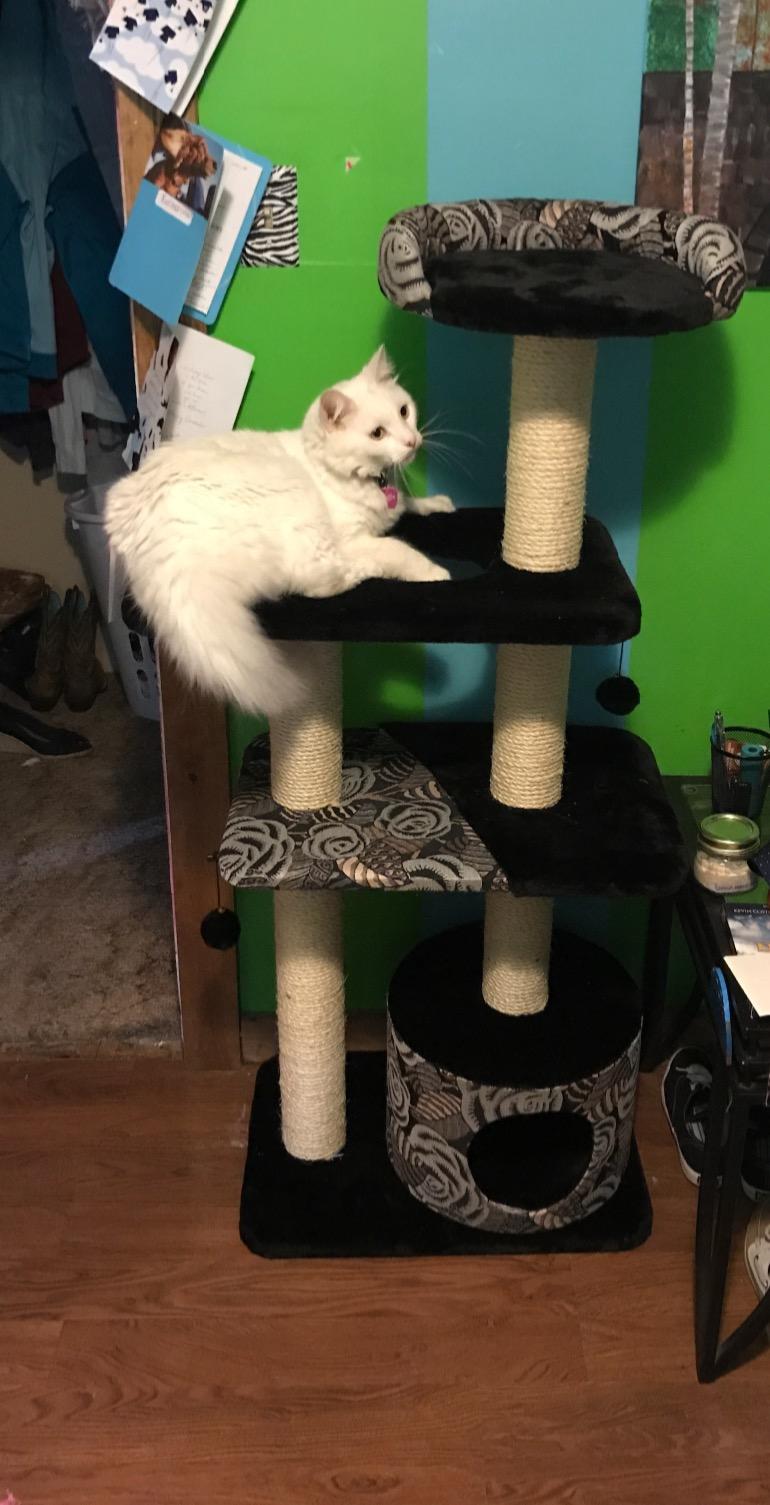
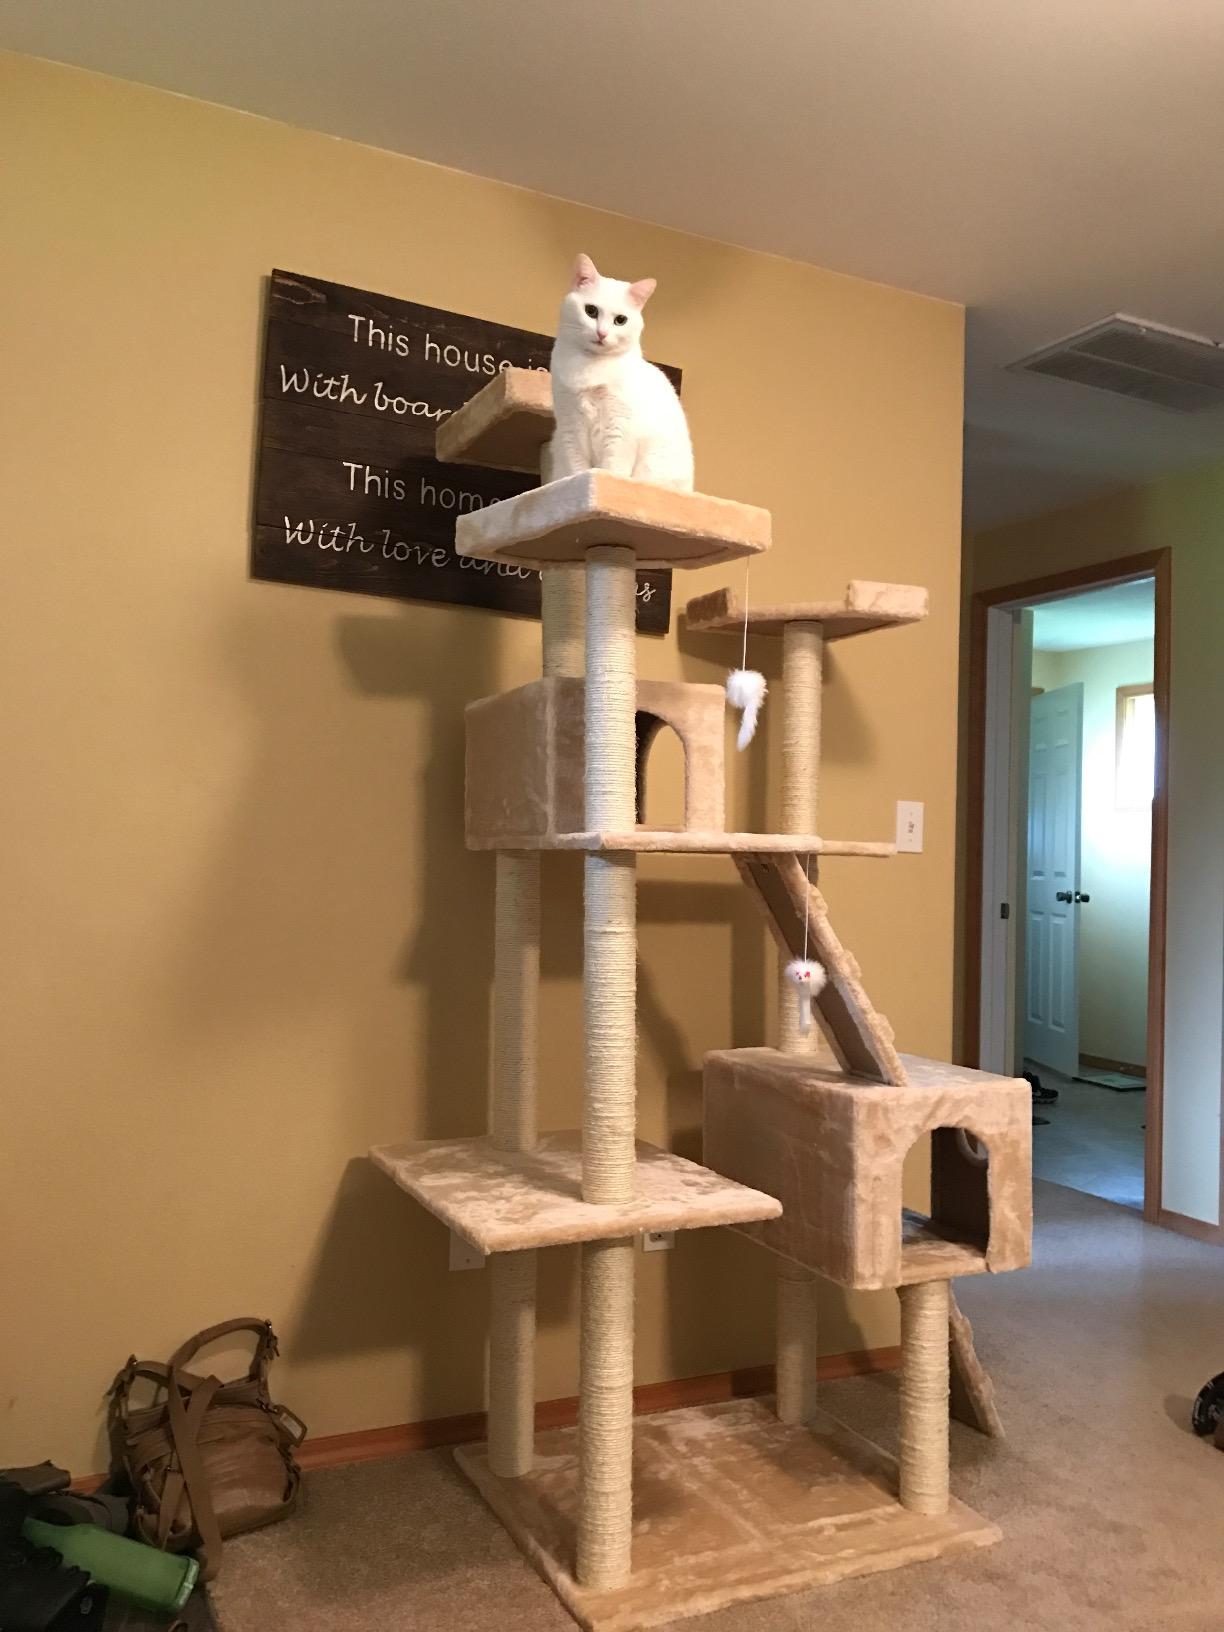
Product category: items_cat tree
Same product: no